152 mm howitzer M1938 (M-10)

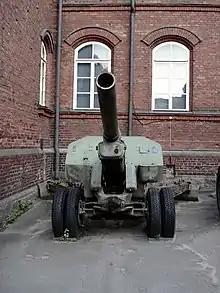
M-10 howitzer, displayed in Helsinki Military Museum.

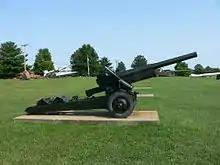
M-10 howitzer in the US Army Ordnance Museum.

Under the organization of 1939, each rifle division had a howitzer regiment with a 152-mm howitzer divizion (artillery battalion in Russian military vocabulary), 12 pieces. In July 1941 these regiments were cancelled. The same fate befell 152-mm howitzer divisions of motorized and armored divisions.